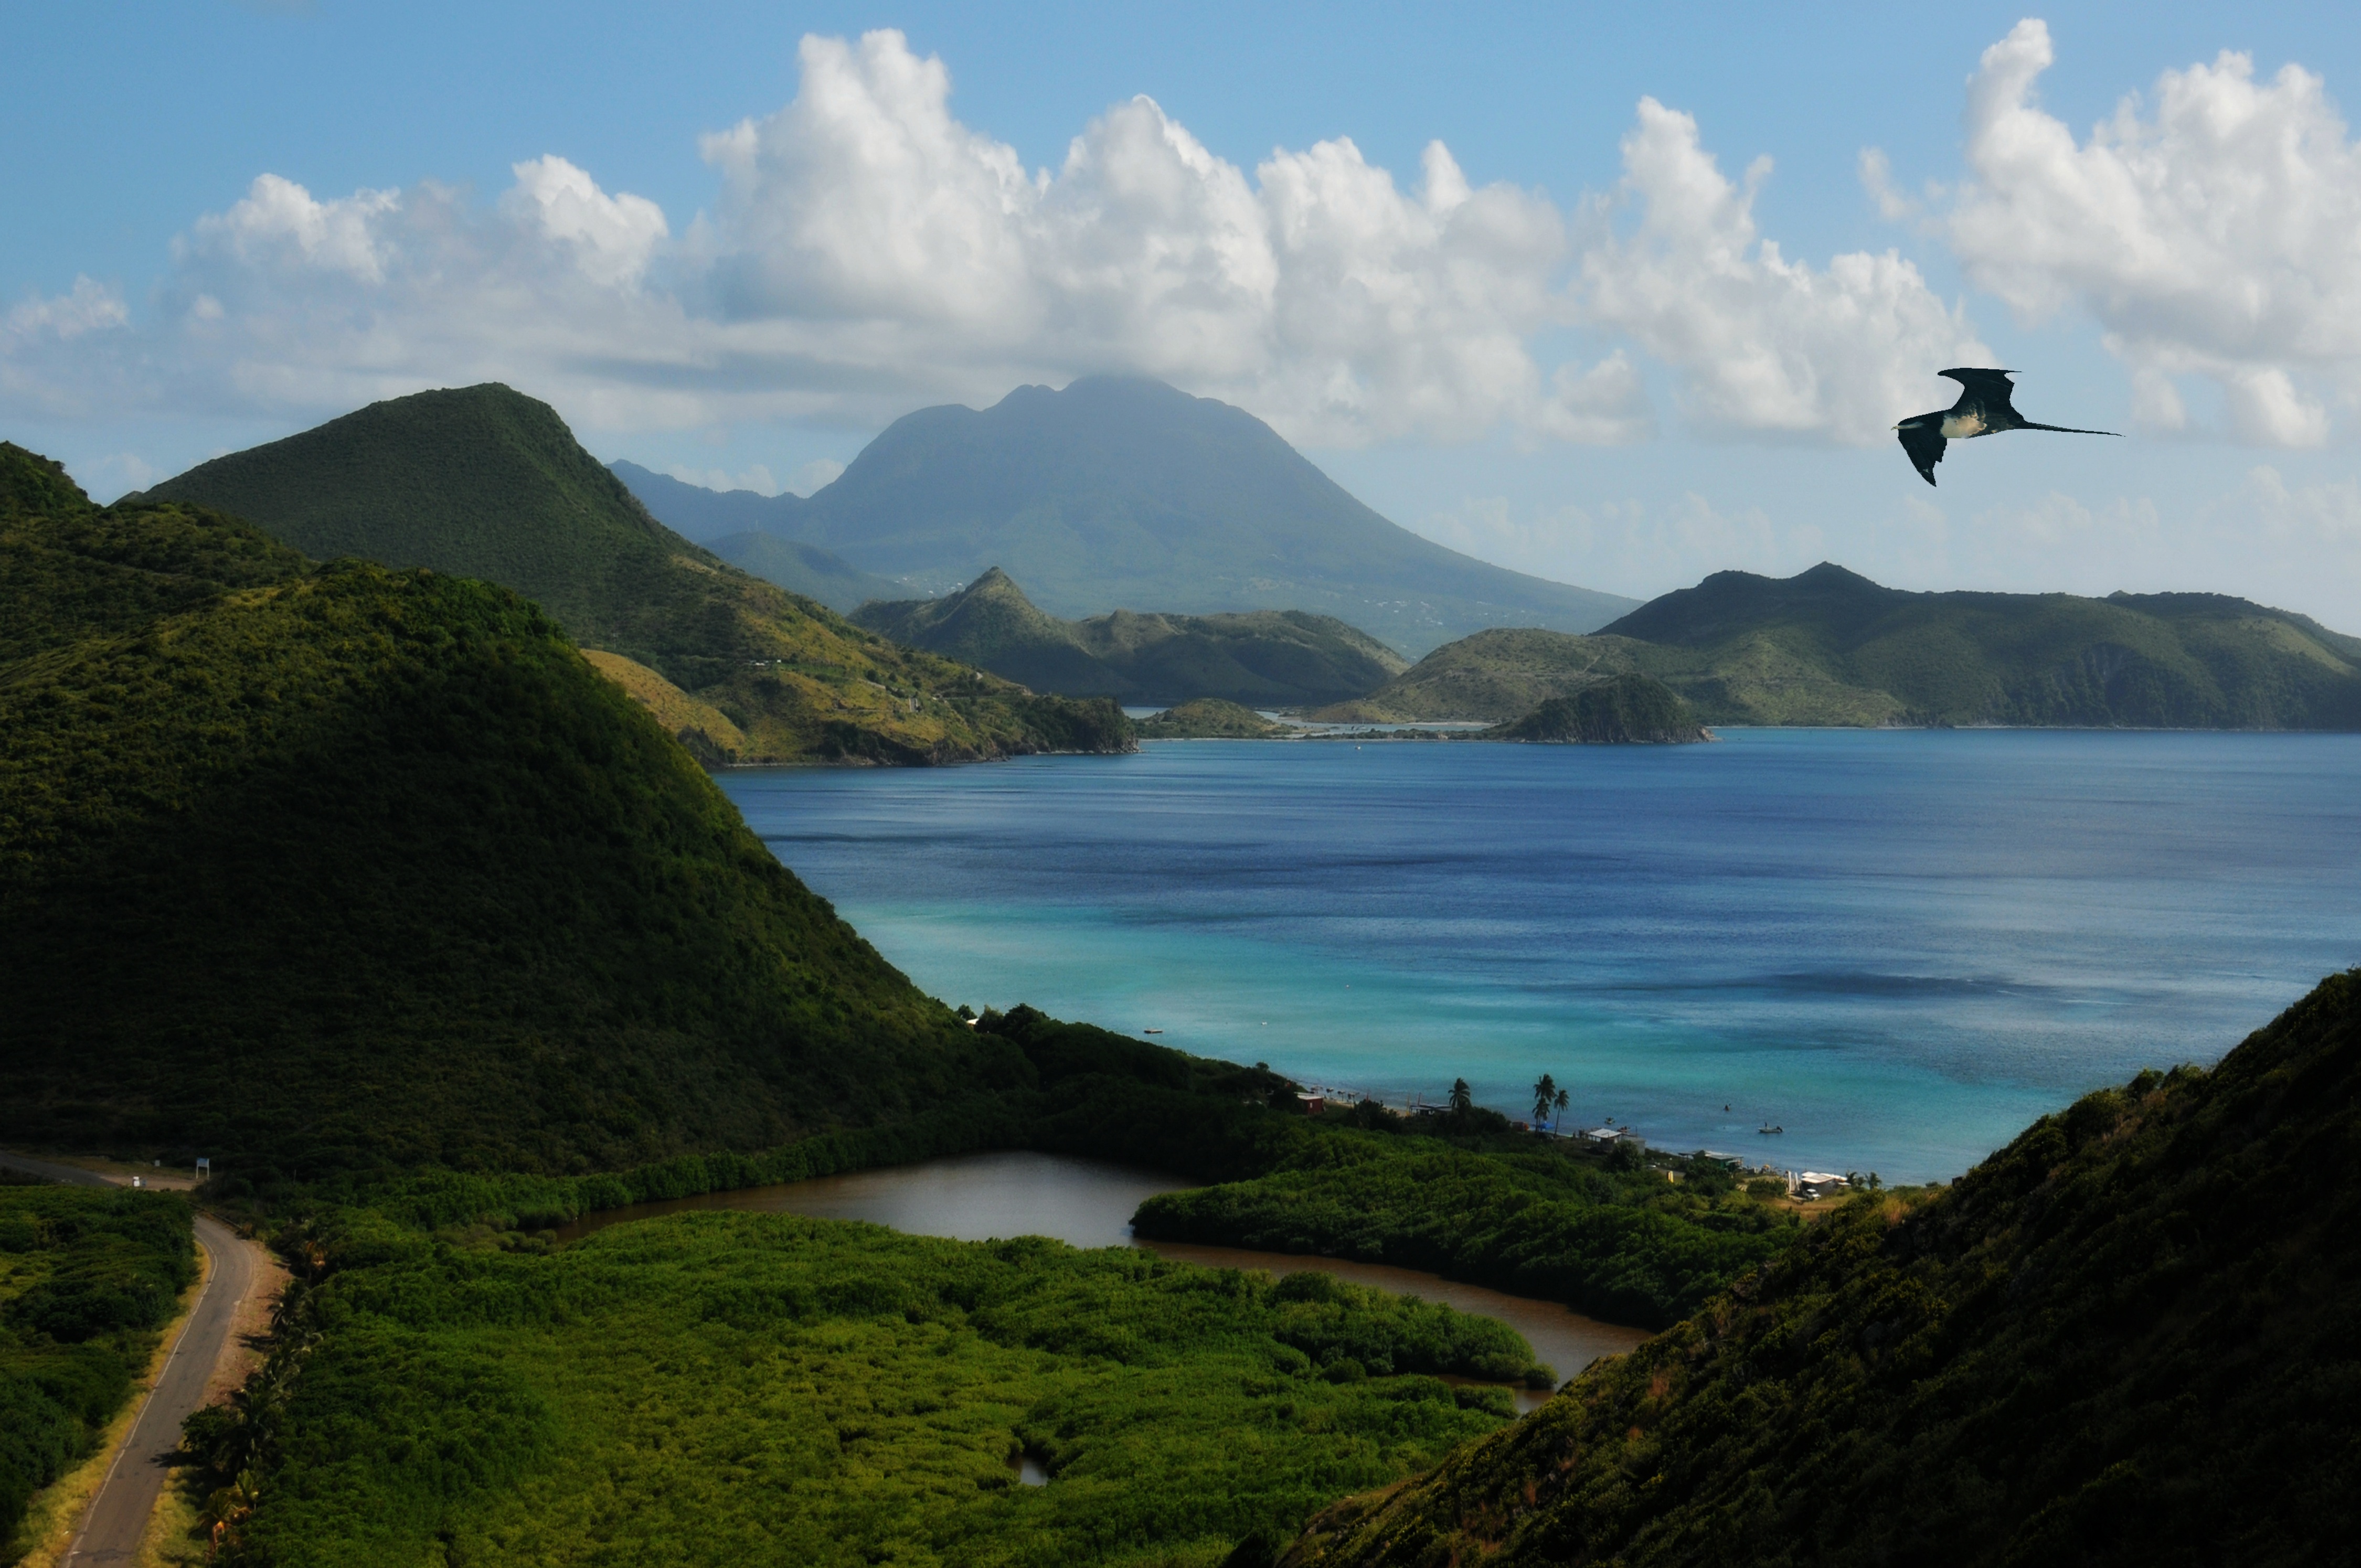
beach, landscape, sea, coast, water, nature, ocean, mountain, cloud, hill, shore, lake, view, mountain range, vacation, cliff, reflection, paradise, scenic, tropical, bay, island, blue, fjord, reservoir, highland, terrain, body of water, clouds, resort, mountains, caribbean, exotic, loch, cape, landform, geographical feature, st kitts, frigate bay